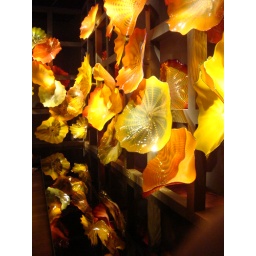
The display was cool, with black reflective surfaces near the brightly lit glass objects.